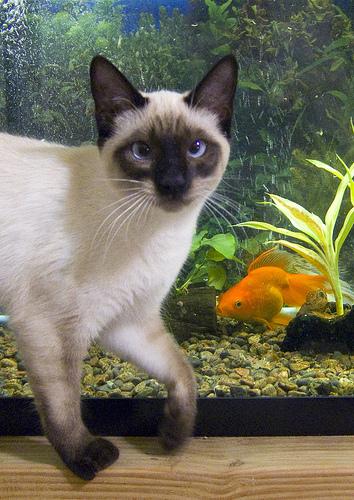
Breed: Siamese